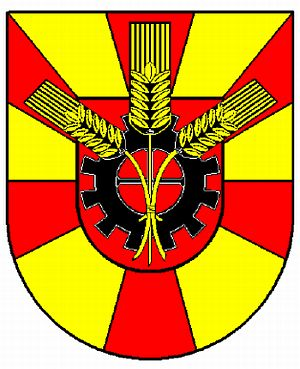
Schellerten
Coat of arms of Schellerten
Schellerten er en kommune der ligger i den nordøstlige del af Landkreis Hildesheim, i den sydlige del af den tyske delstat Niedersachsen med godt 8.100 indbyggere.